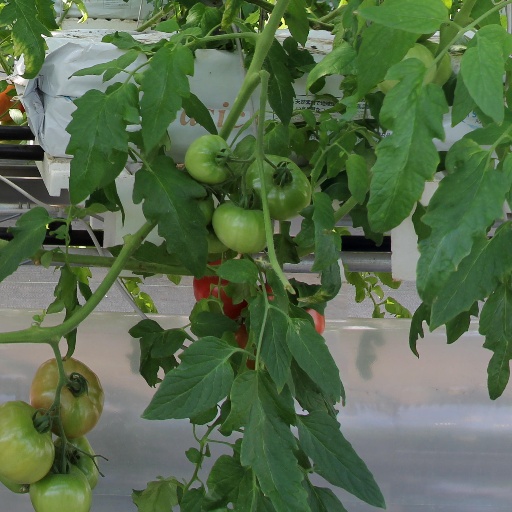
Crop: tomato